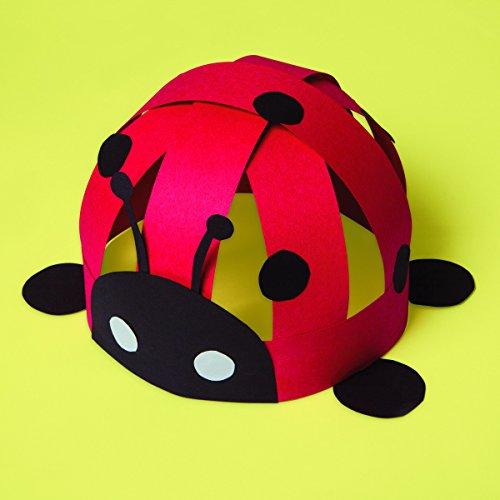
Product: Riverside 3D Construction Paper, Holiday Red, 12" x 18", 50 Sheets
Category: Arts, Crafts & Sewing | Crafting | Paper & Paper Crafts | Paper | Construction Paper
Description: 50-pack of Holiday Red paper, 12-inch by 18-inch sheets.
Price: $9.99
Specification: ProductDimensions:18x12x0.5inches|ItemWeight:1.85pounds|ShippingWeight:1.8pounds(Viewshippingratesandpolicies)|DomesticShipping:ItemcanbeshippedwithinU.S.|InternationalShipping:ThisitemcanbeshippedtoselectcountriesoutsideoftheU.S.LearnMore|ASIN:B00008XPF5|Itemmodelnumber:103443|DatefirstlistedonAmazon:November30,2006